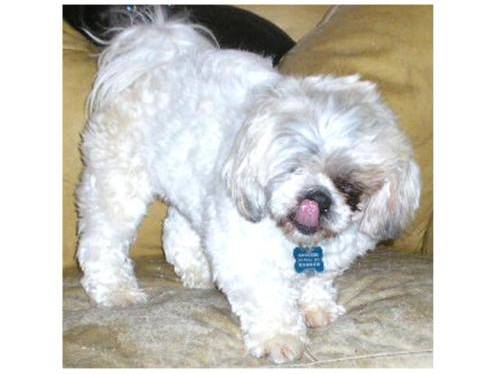
Label: dog